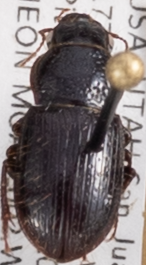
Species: Piosoma setosum
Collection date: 2023-08-08
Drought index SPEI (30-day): -2.09
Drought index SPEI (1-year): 0.32
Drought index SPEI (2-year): -0.1